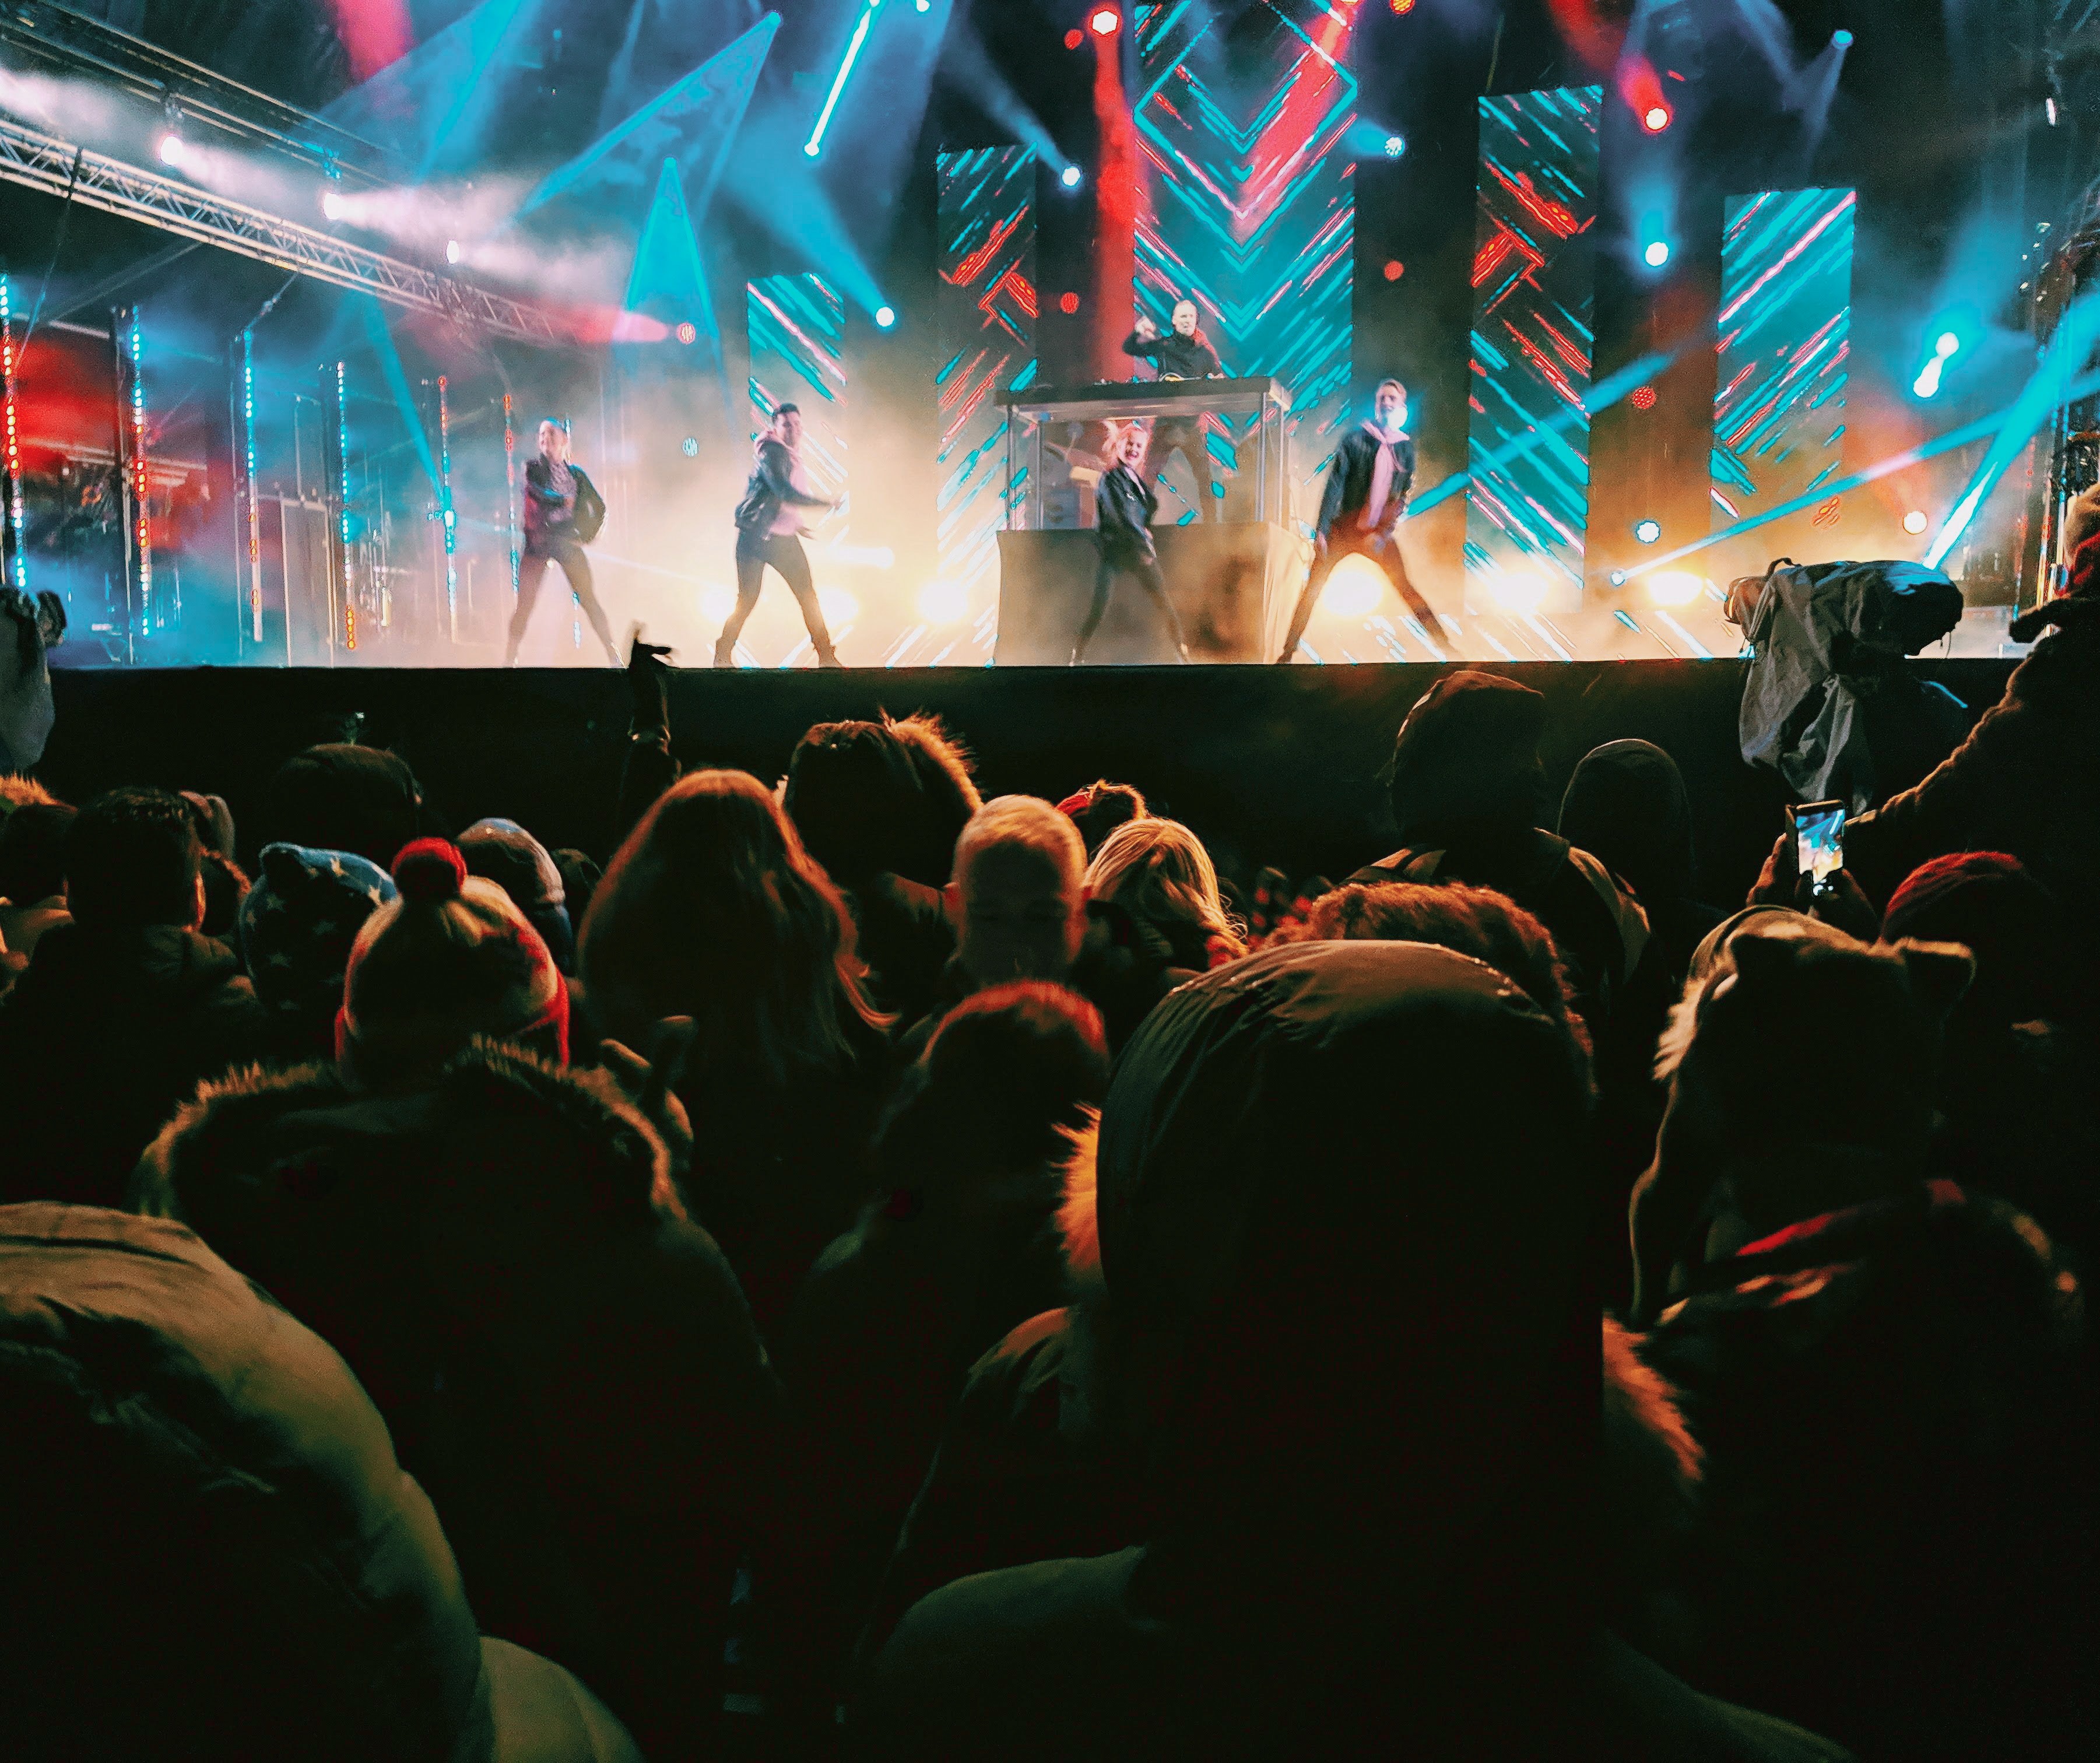
crowd, entertainment, audience, performance, event, rock concert, stage, public event, concert, performing arts, music venue